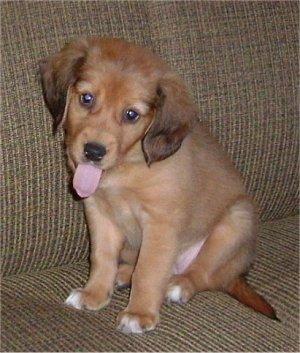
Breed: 5355-n000126-golden_retriever